Itay Shechter

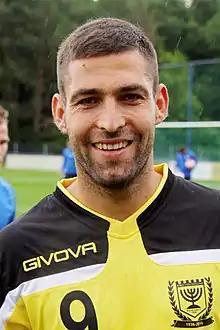
Shechter with Beitar Jerusalem in 2016

Itay Menachem Shechter (or Etey Schechter, ; born 22 February 1987) is a retired Israeli professional footballer who played as a striker.